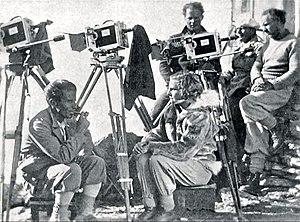
La caméra Debrie Parvo est une caméra 35 mm de fabrication française, très répandue dans l'Europe entière durant la période du cinéma muet. La caméra Debrie Super Parvo lui succéda à l'avènement du cinéma sonore.